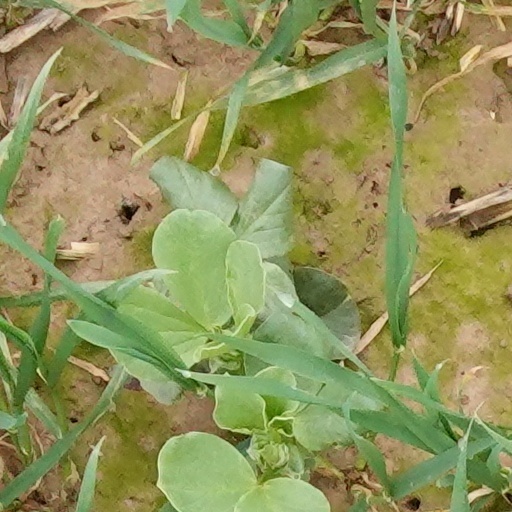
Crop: wheat